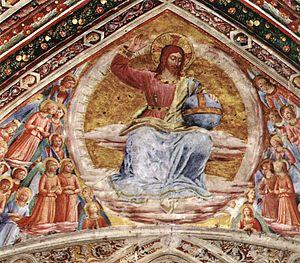
Chronologie des arts plastiques